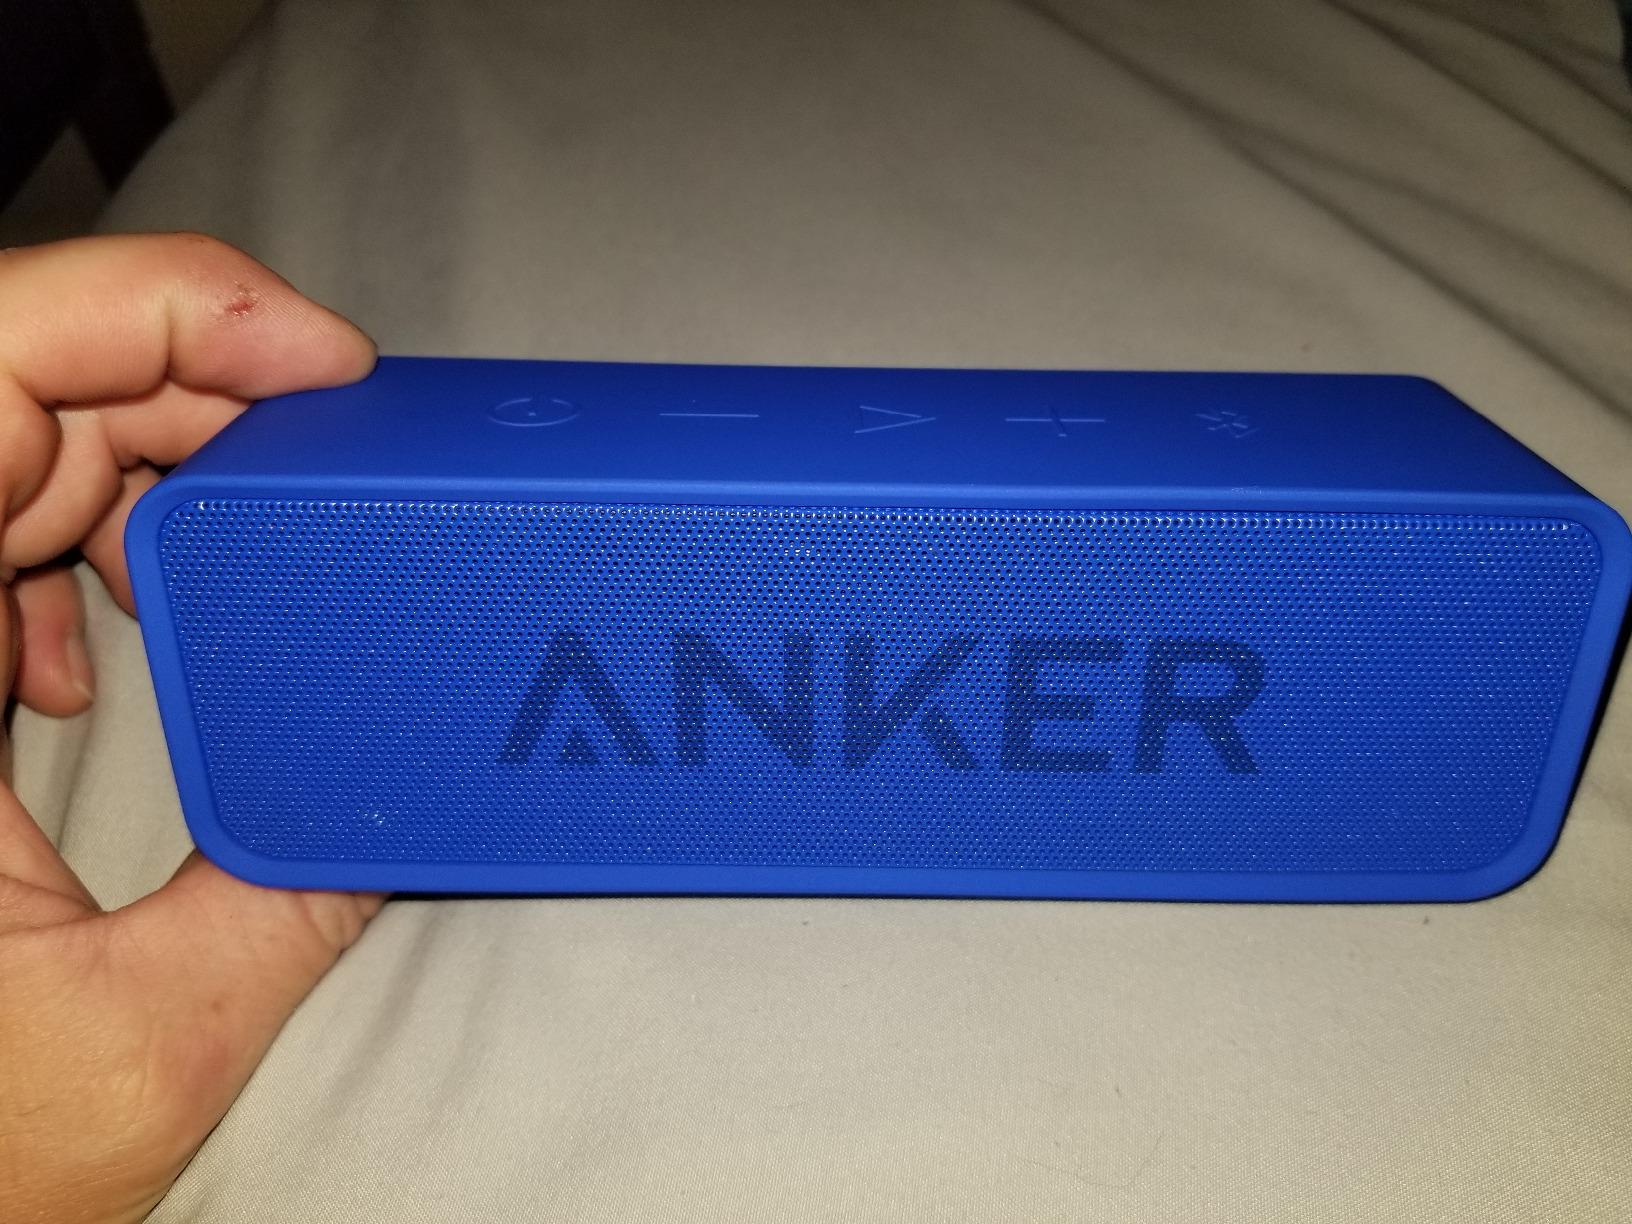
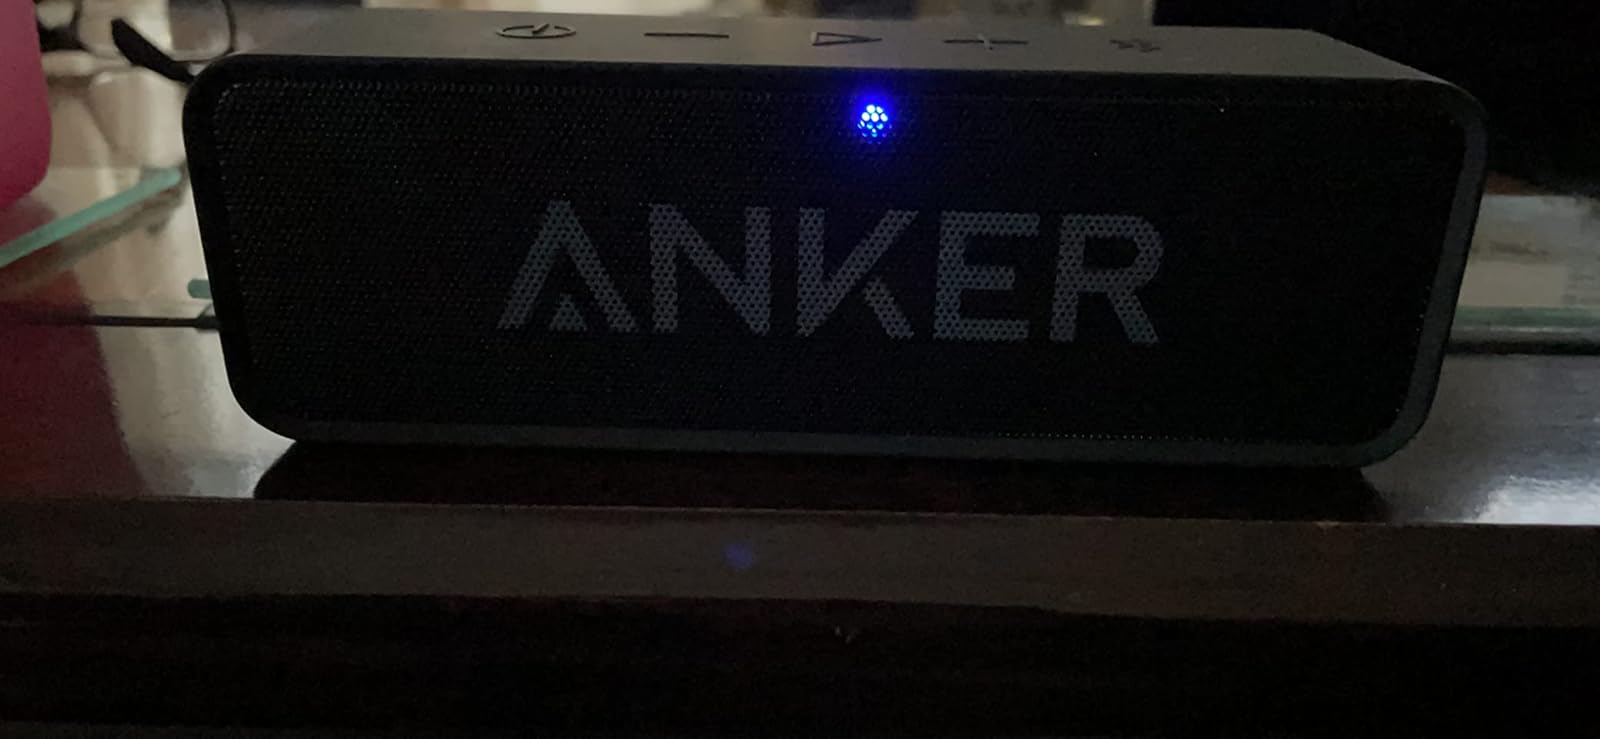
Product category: speaker
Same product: no